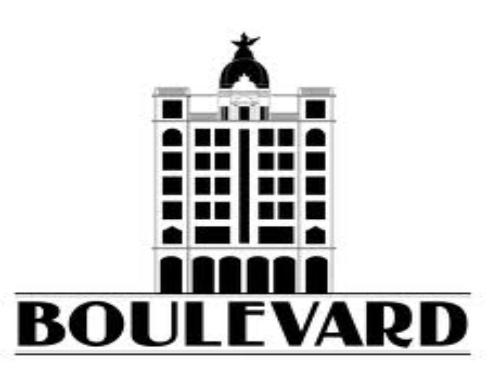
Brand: Boulevard
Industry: Necessities